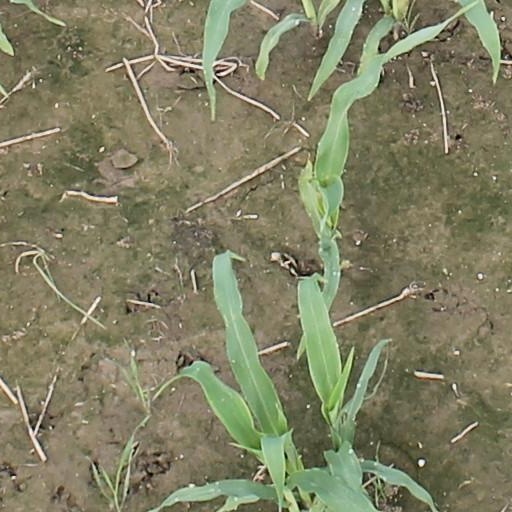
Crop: maize; corn